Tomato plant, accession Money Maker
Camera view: horizontal (90 deg, fisheye); turntable rotation: 330 degrees
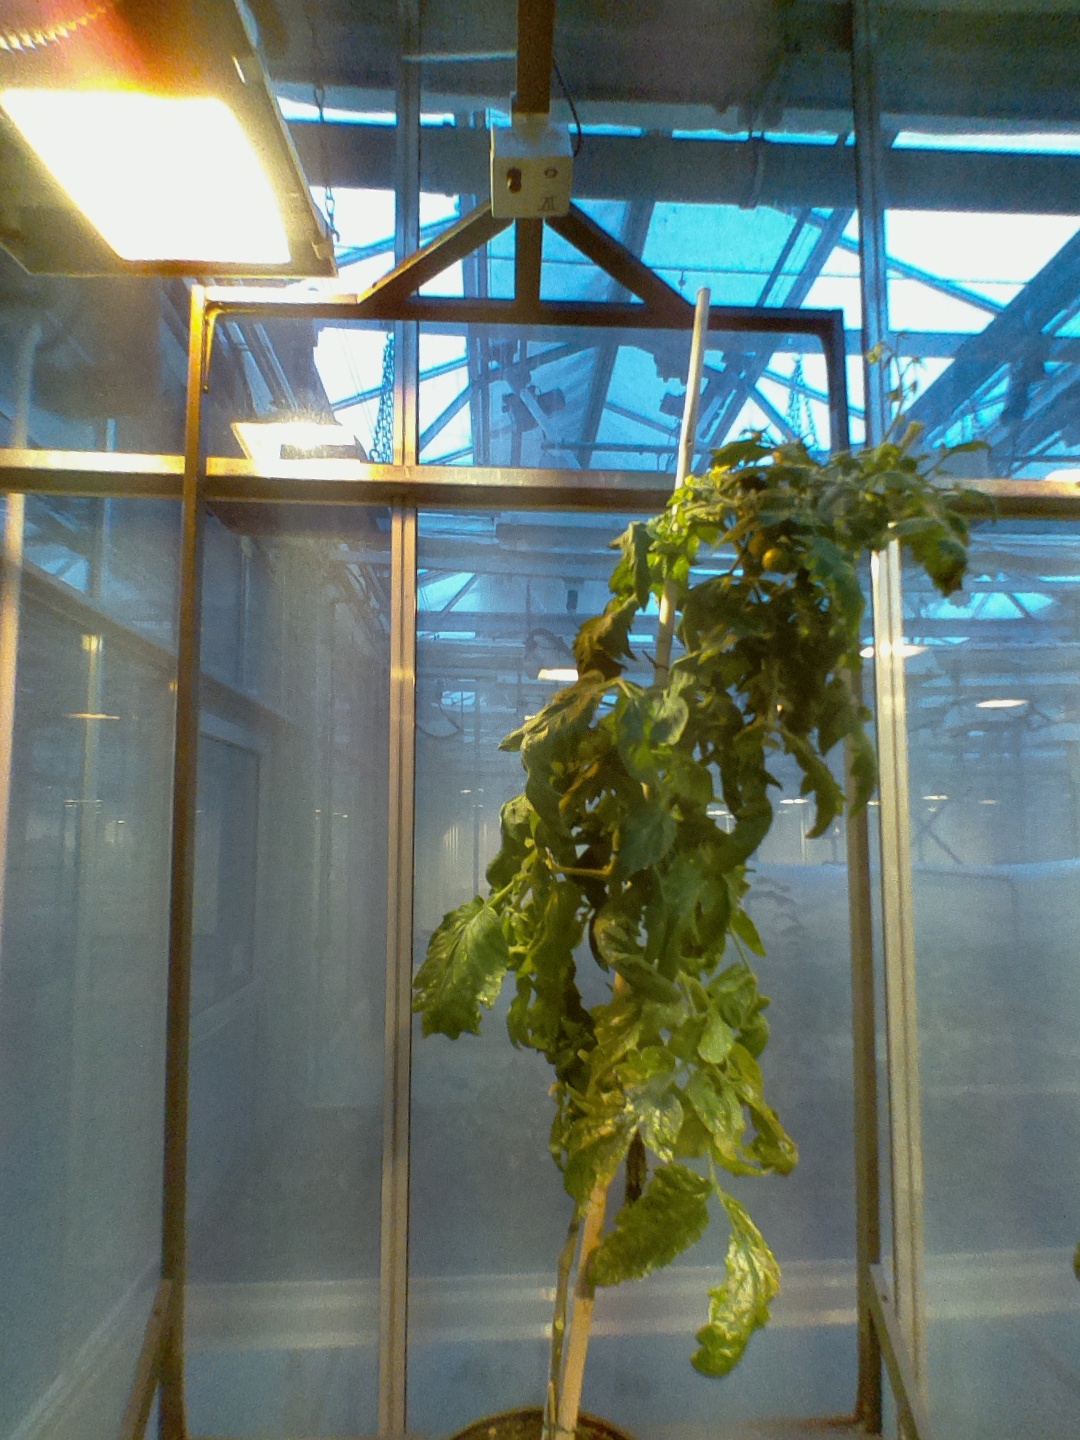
BBCH growth stage 73: 30%-40% of final fruit size